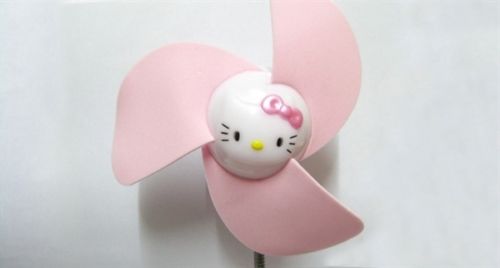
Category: fan